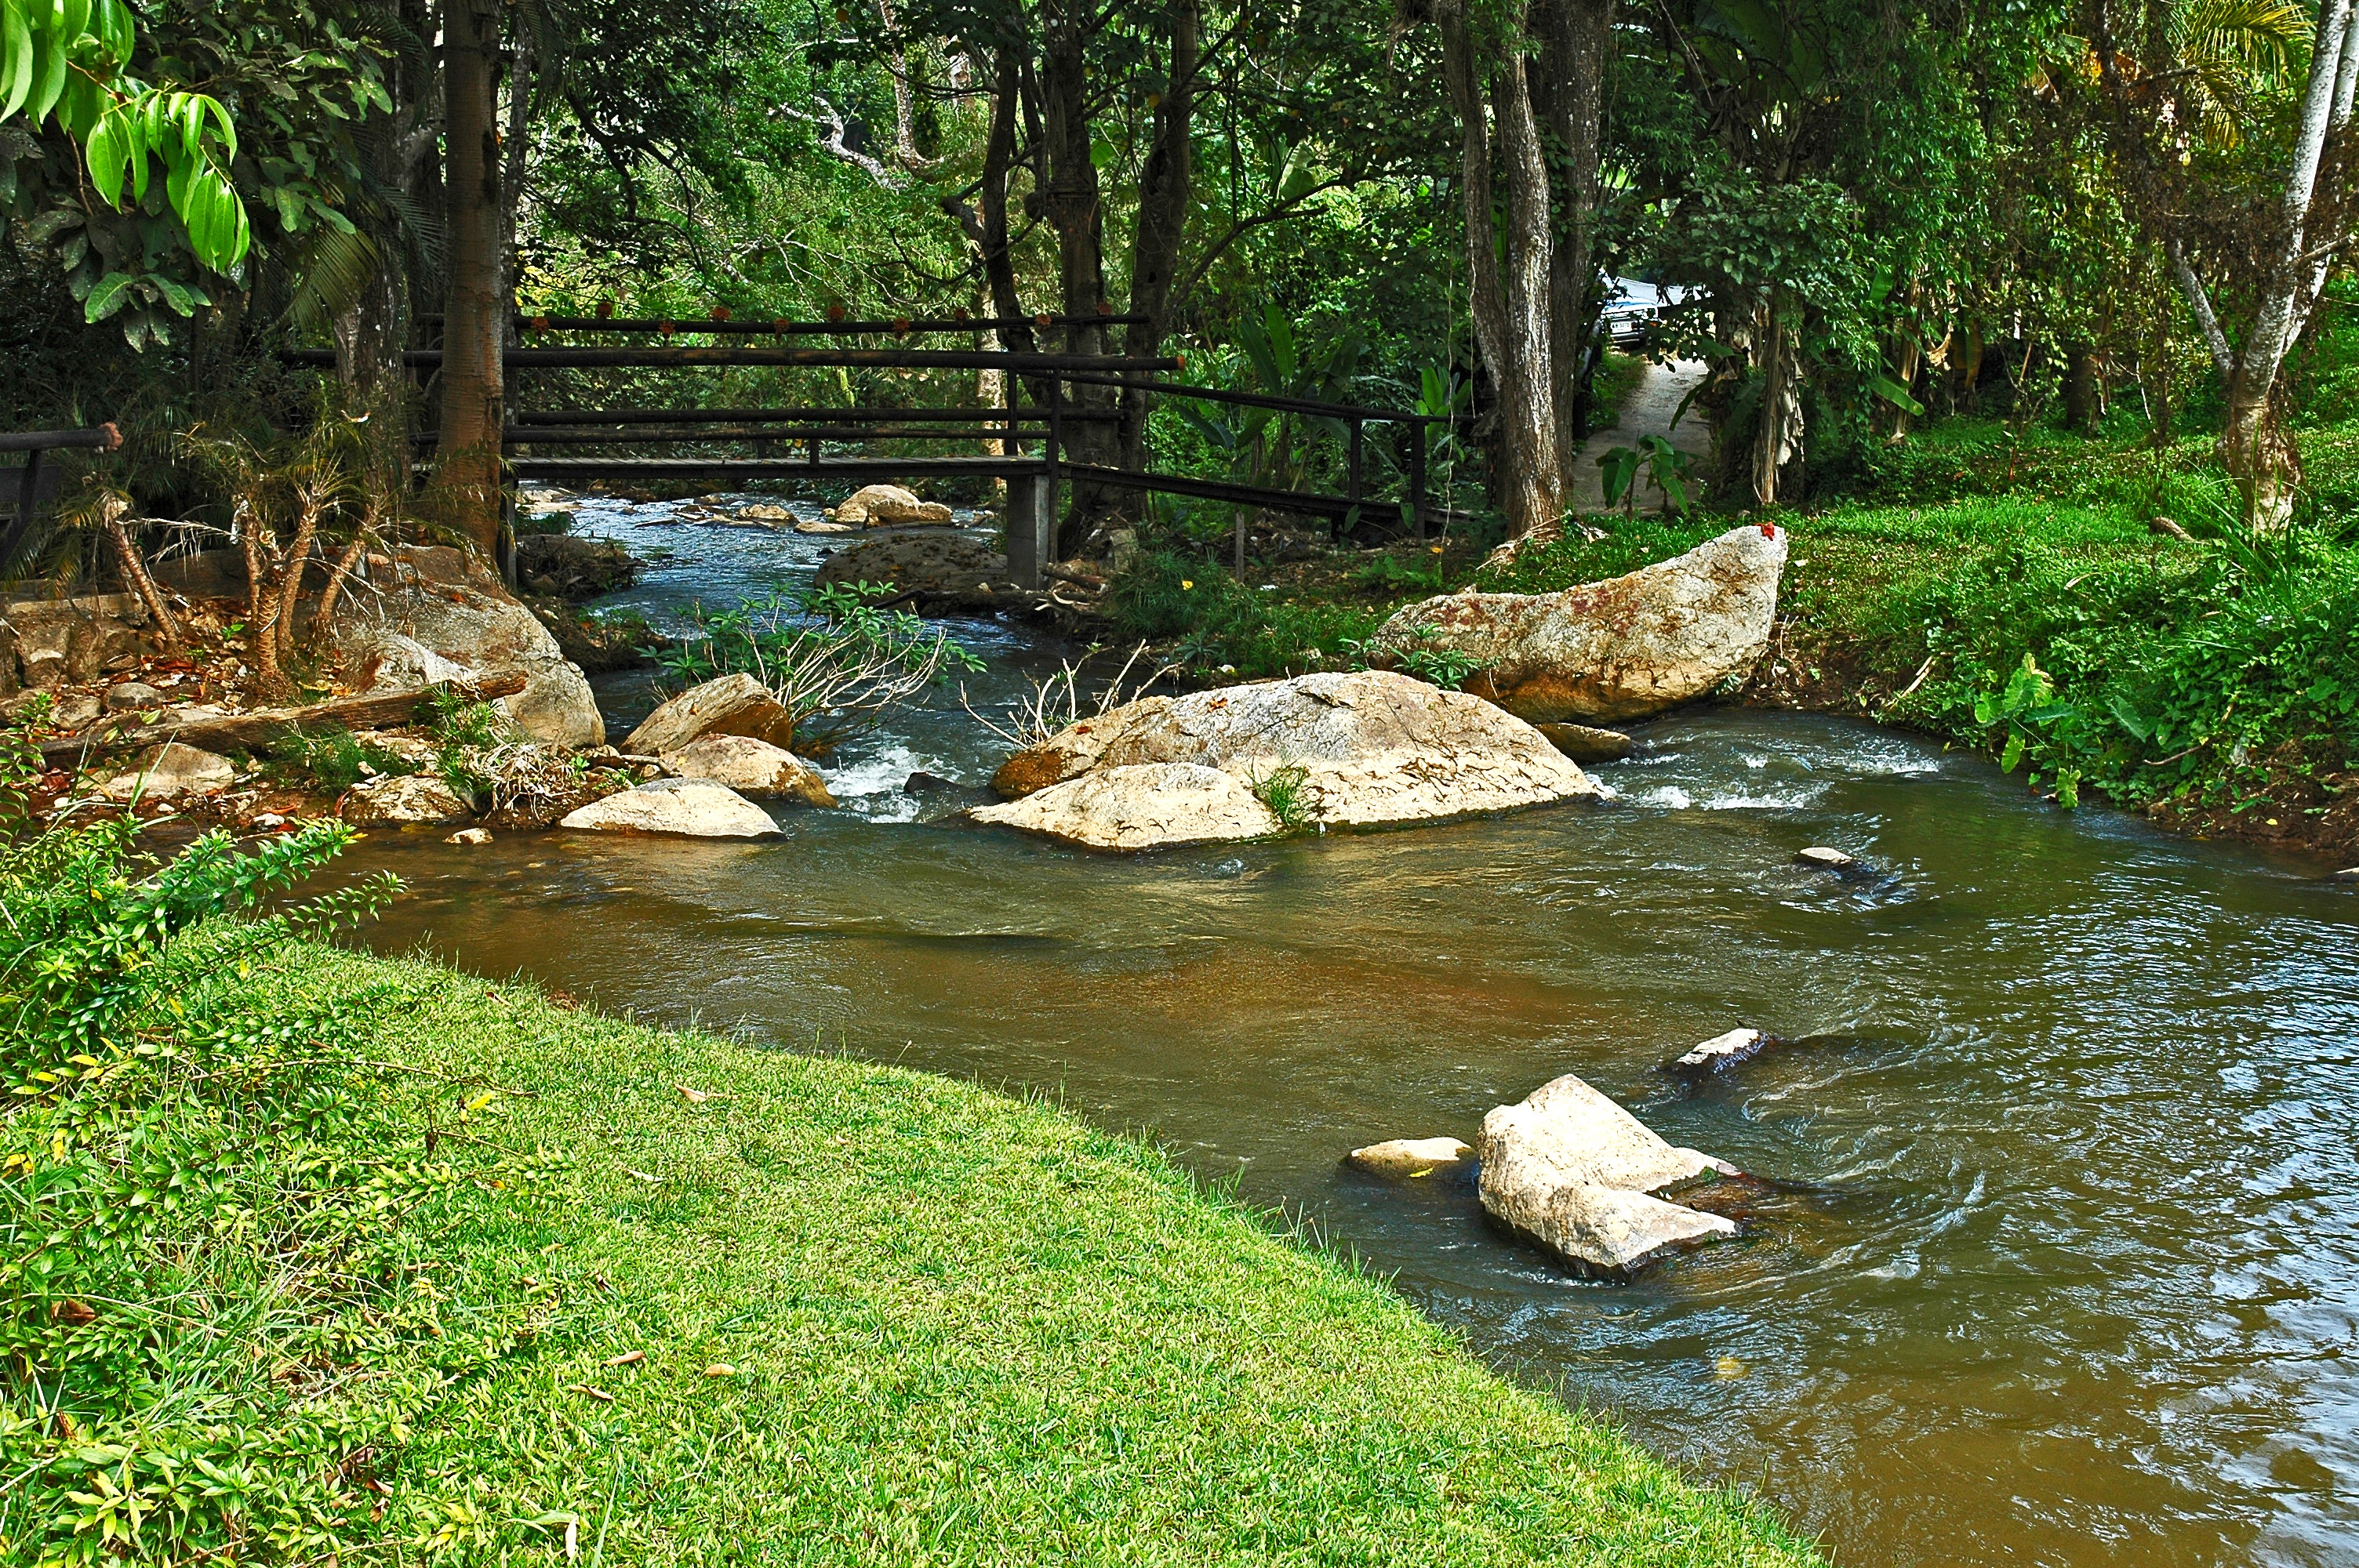
water, nature, forest, creek, wilderness, leaf, river, pond, stream, jungle, botany, garden, thailand, body of water, woodland, water feature, ecosystem, watercourse, river landscape, fish pond, samoeng